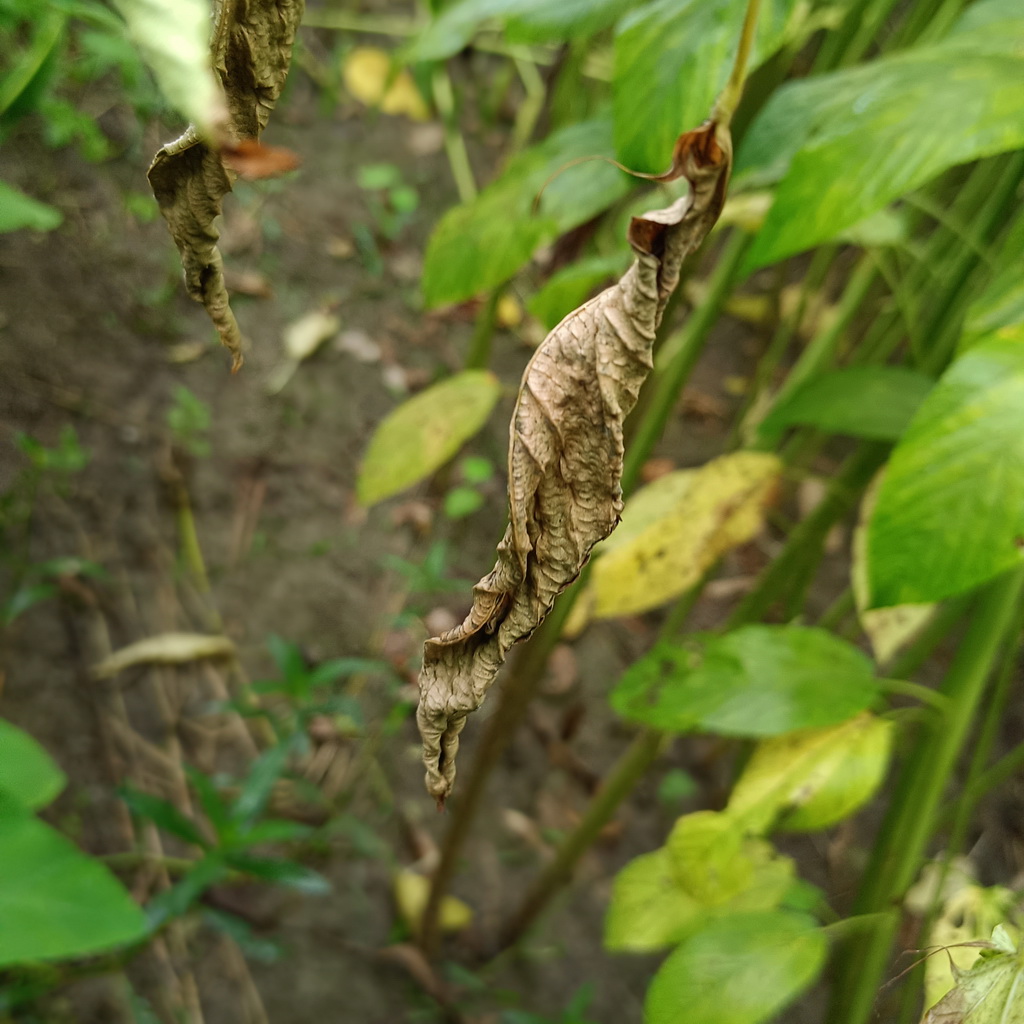
Label: Dieback